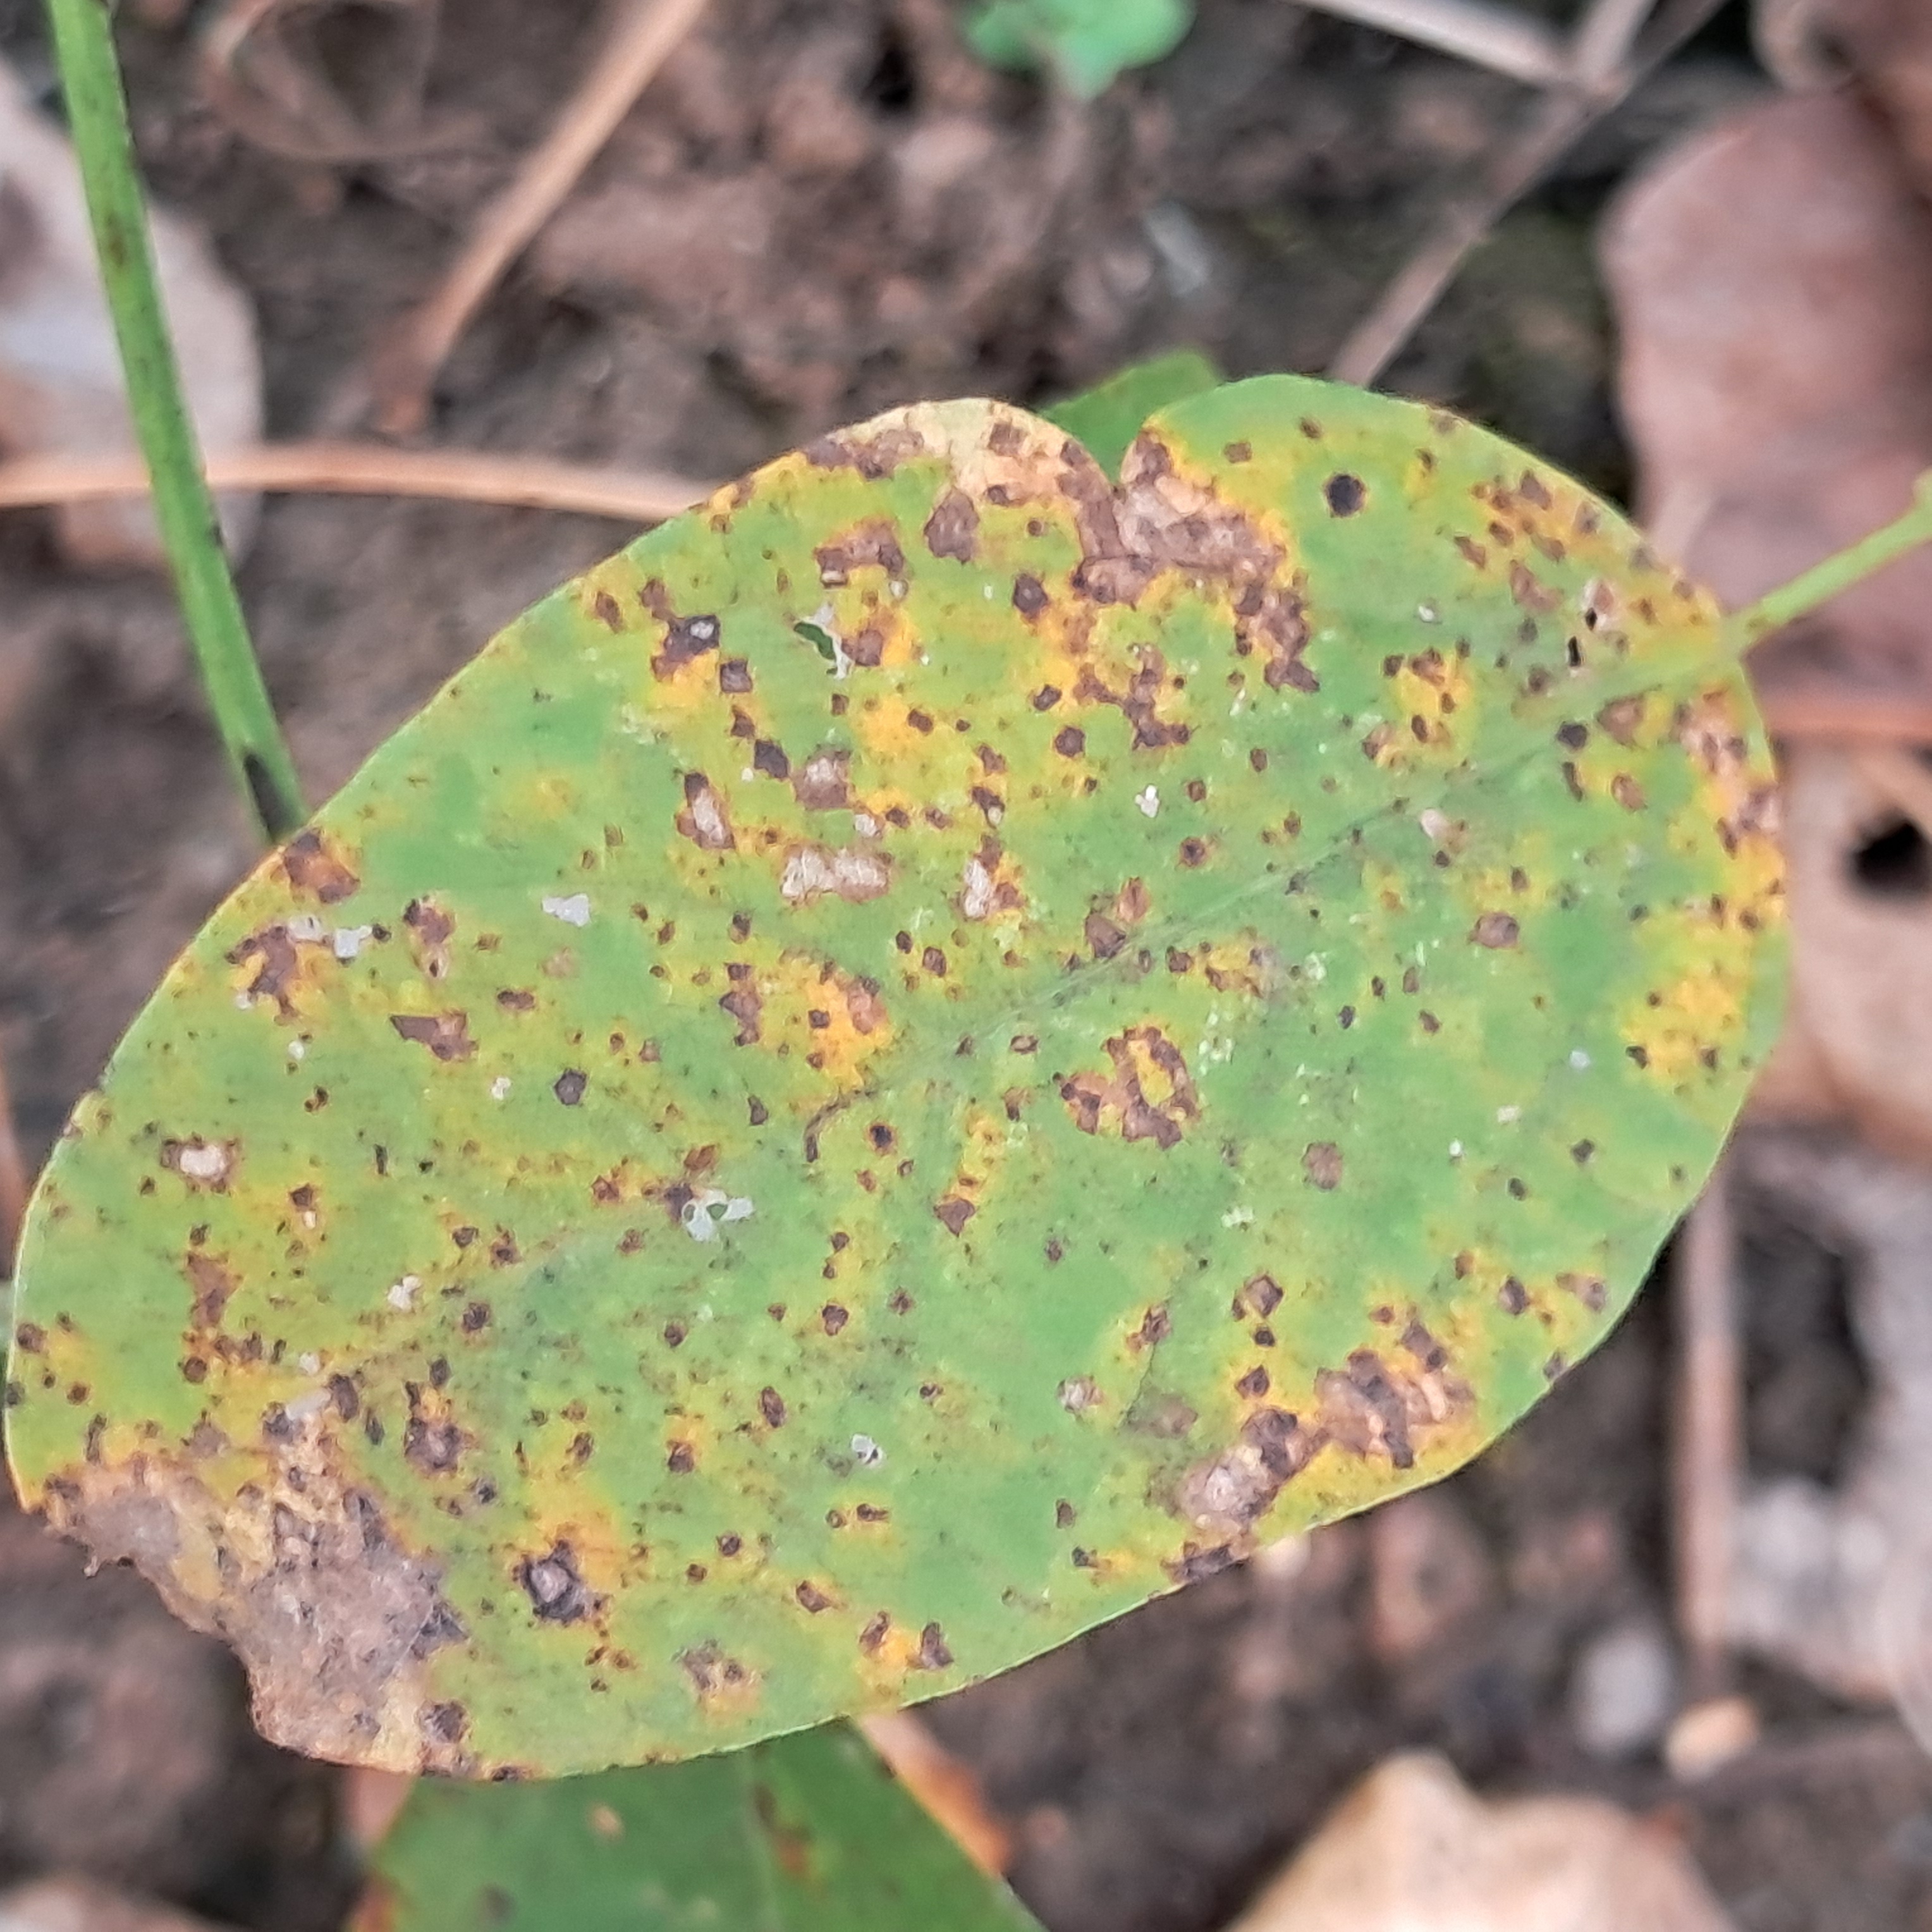
Label: Rust